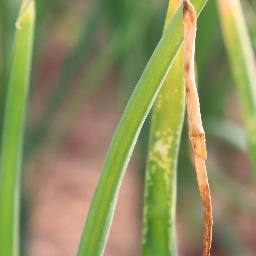
Label: Stemphylium leaf blight and collectrichum leaf blight